SV Mandalay

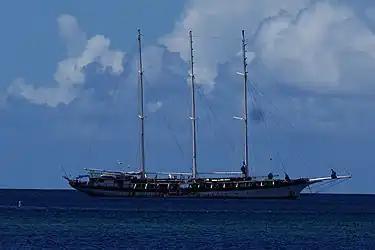
Out of commission in Grenada, St George Anchorage

The ship was refitted again as a cruising yacht for the Caribbean under the name SV "Mandalay" (also "Mandalay of Tortola") with a sail area of > . The ship was operated by Windjammer Barefoot Cruises from 1982 until the operator went out of business in 2008. "Mandalay" subsequently was purchased at auction, refurbished, and used as specialty cruise ship in the Galapagos islands off Ecuador by Angermeyer Cruises.